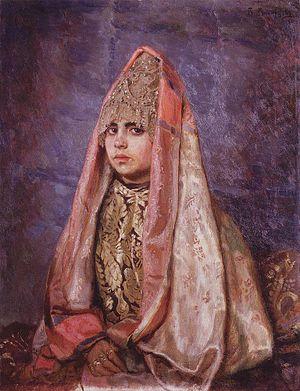
Le kokochnik est une coiffure traditionnelle féminine russe portée avec le sarafane, ou robe droite sans manche. Cette coiffure haute peut être en pointe ou arrondie et est reliée à l'arrière de la tête par de larges rubans. L'avant est parfois décoré de perles. Les femmes ou les jeunes filles le portent avec des tresses.